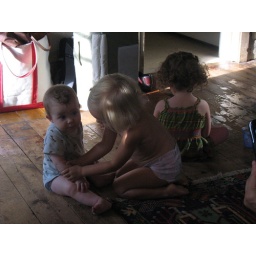
the girls playing on the floor in the kitchen